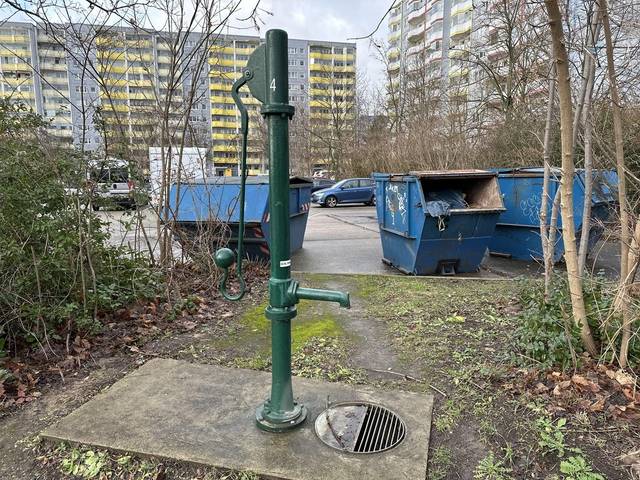
Region: Germany
Coordinates: 52.539, 13.561